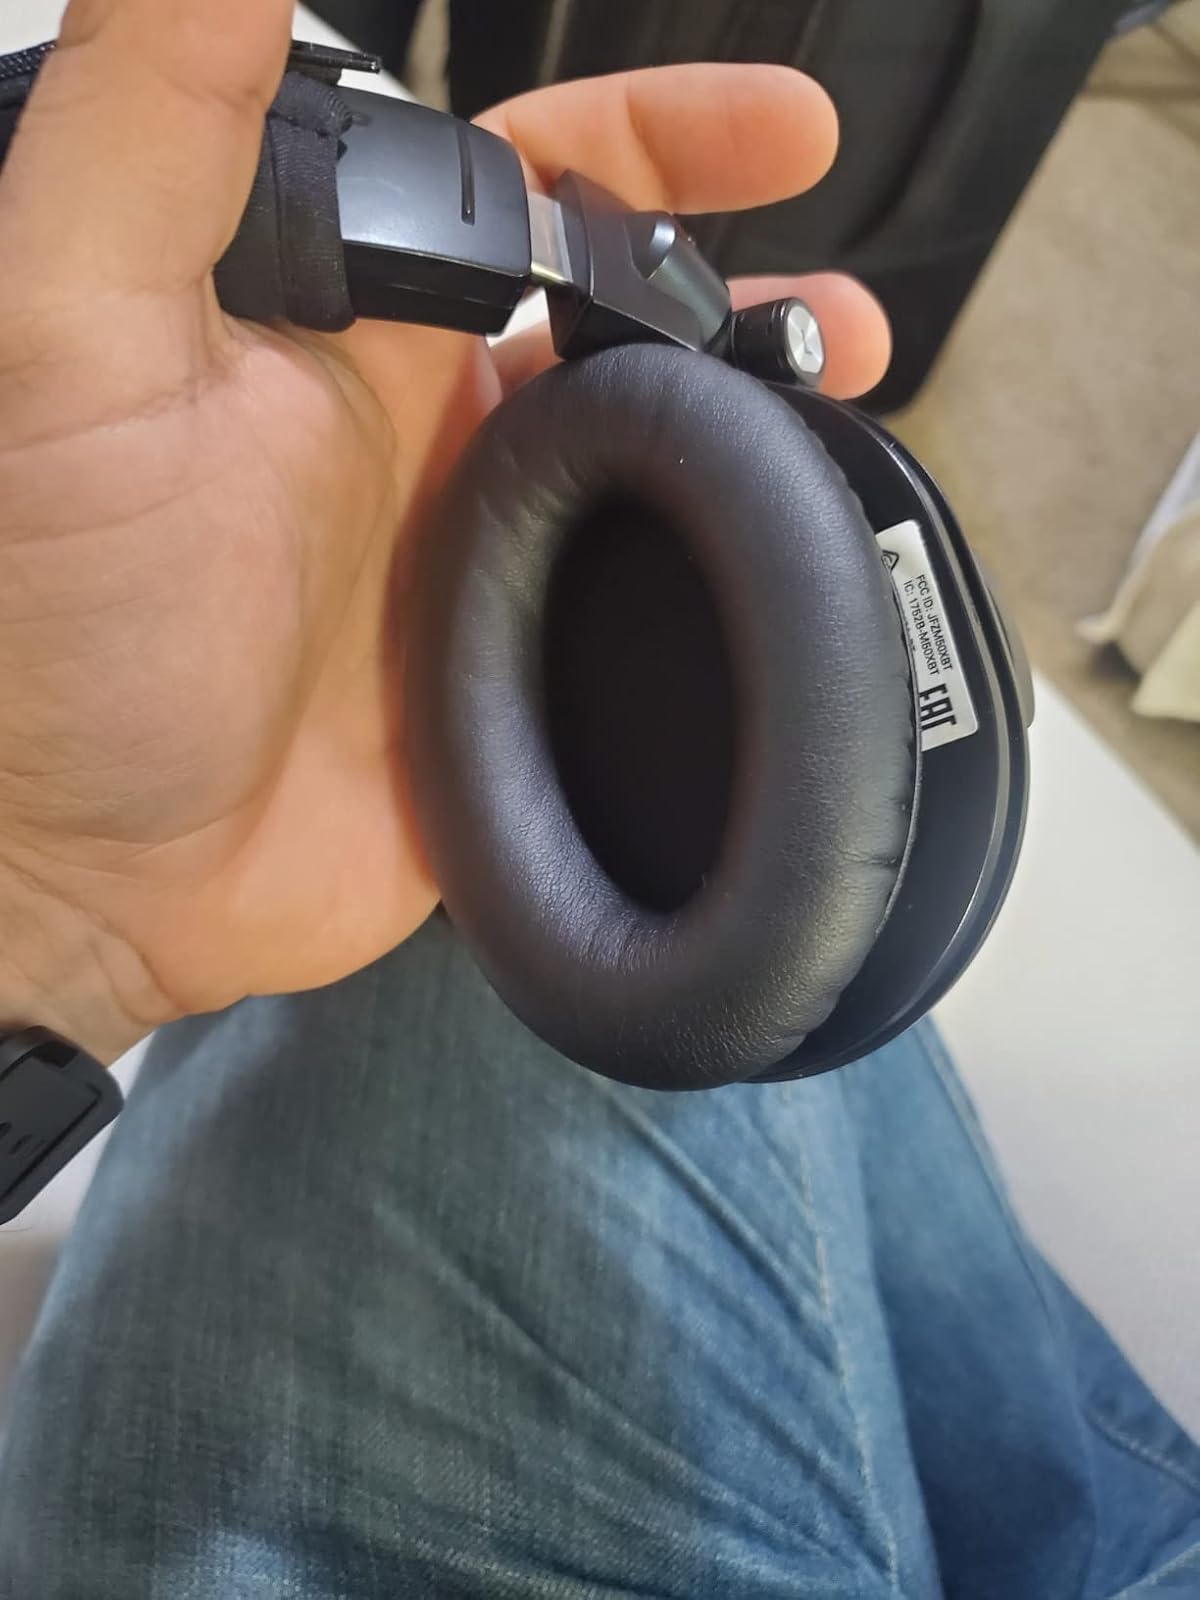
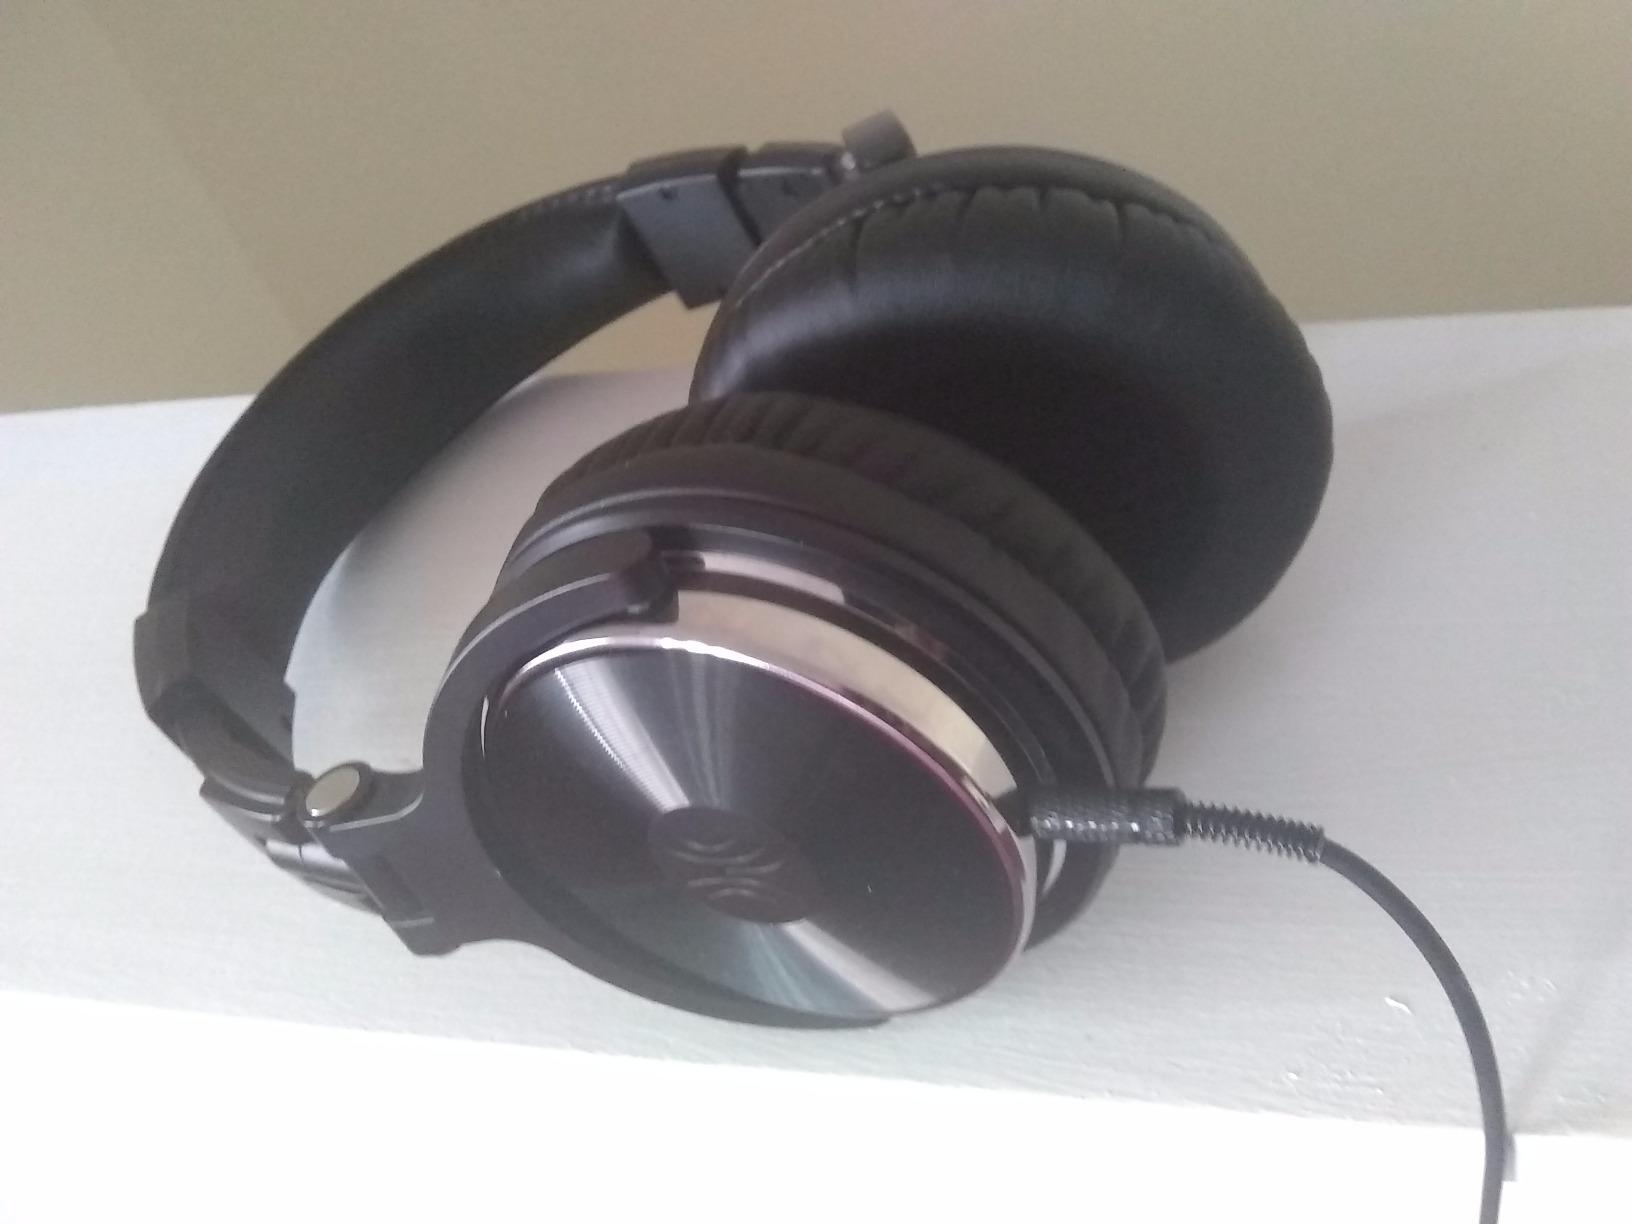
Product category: headphones
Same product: no